Nadia: The Secret of Blue Water (video game)

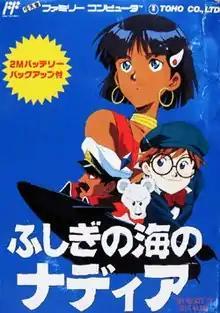
Famicom cover art

is a Japan-exclusive multiplatform video game released from 1991 to 1993. It is based on the anime series "".